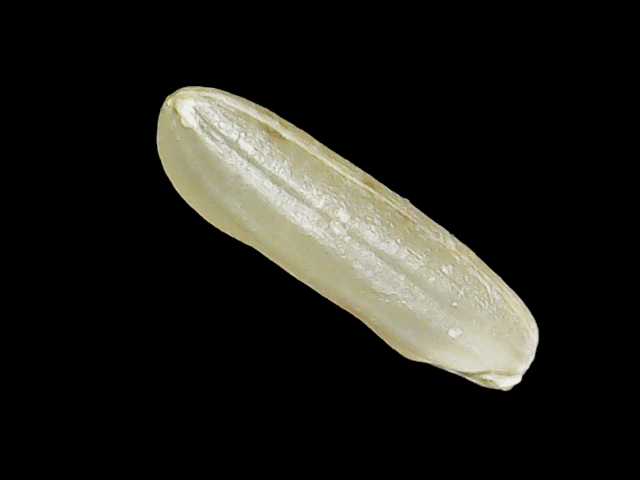
Rice variety: Binadhan14